Paris Commune

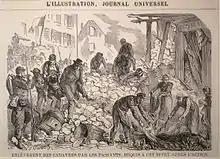
When the battle was over, Parisians buried the bodies of the Communards in temporary mass graves. They were quickly moved to the public cemeteries, where between 6,000 and 7,000 Communards were buried.

Since every able-bodied man in Paris was obliged to be a member of the National Guard, the Commune on paper had an army of about 200,000 men on 6 May; the actual number was much lower, probably between 25,000 and 50,000 men. At the beginning of May, 20 percent of the National Guard was reported absent without leave.